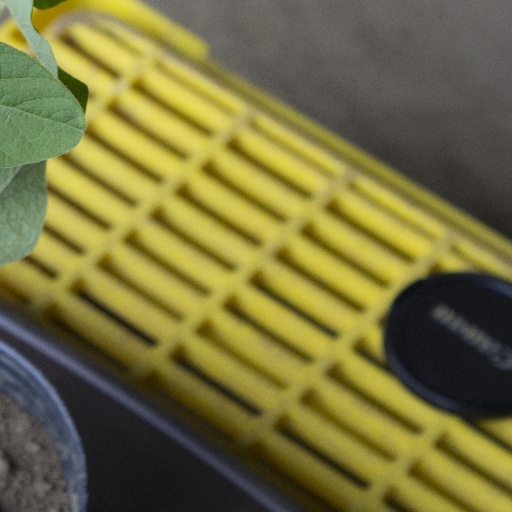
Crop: soybean